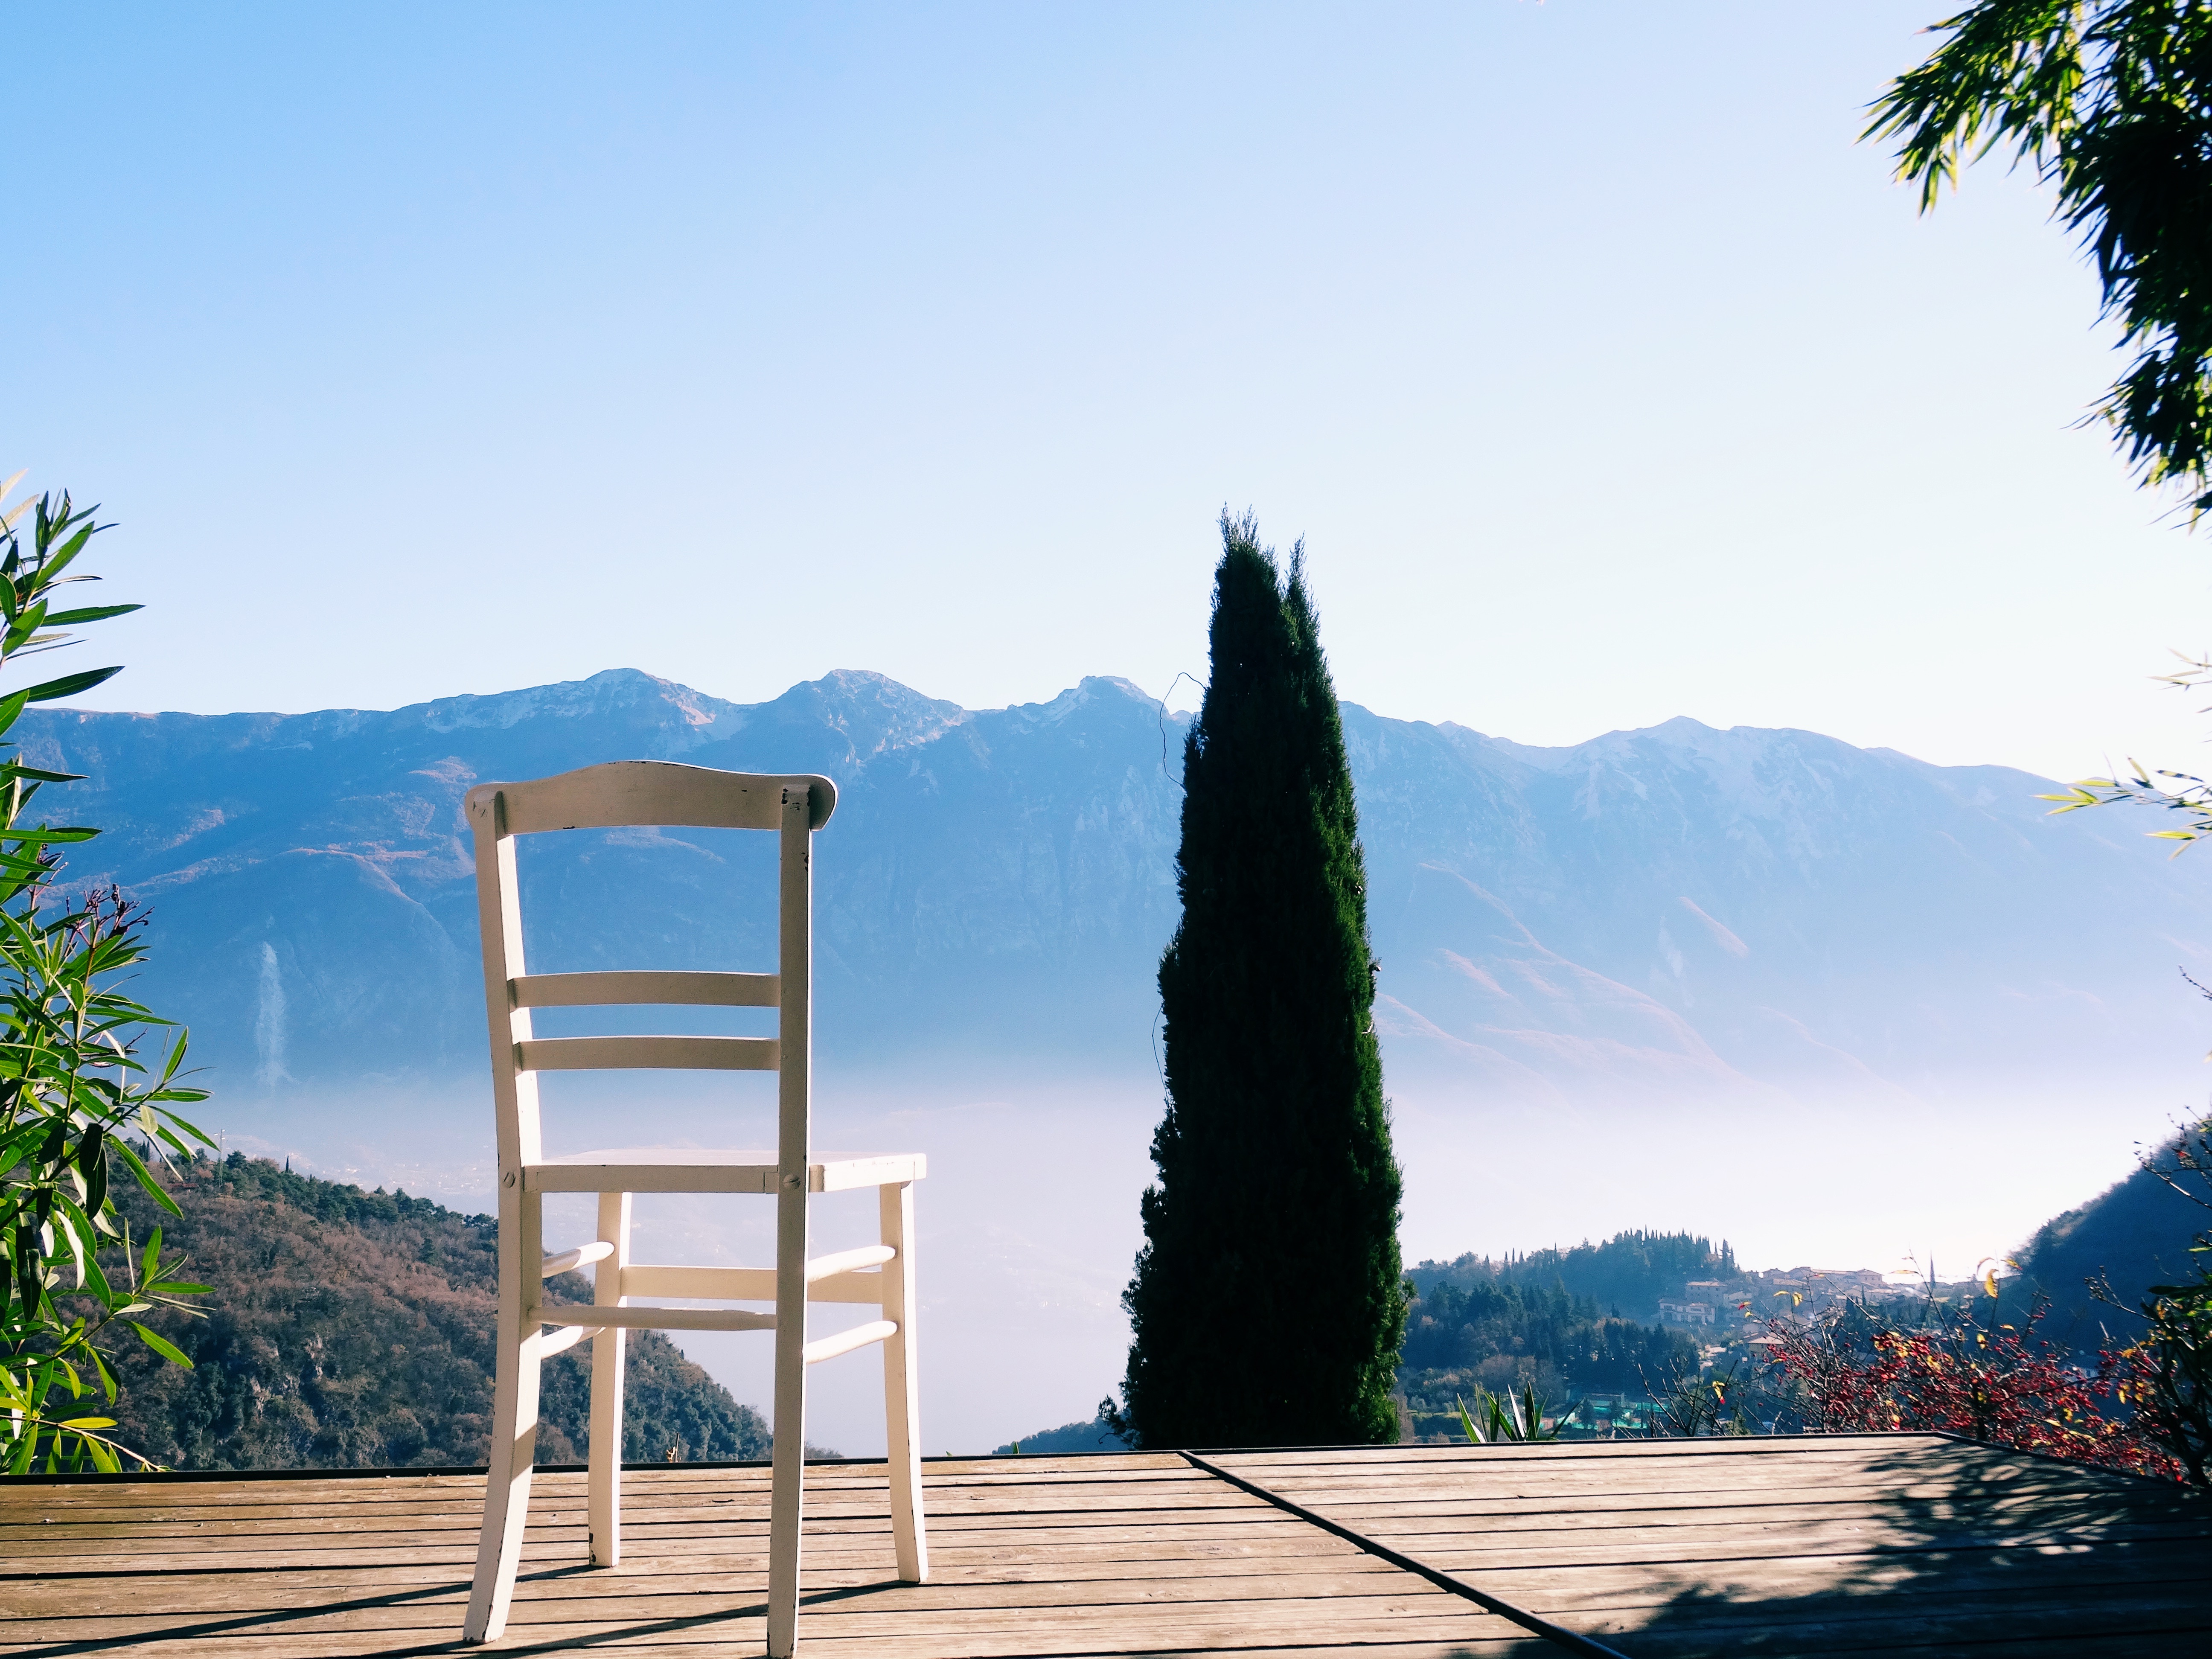
sea, tree, mountain, sky, sunlight, morning, lake, vacation, landmark, tourism